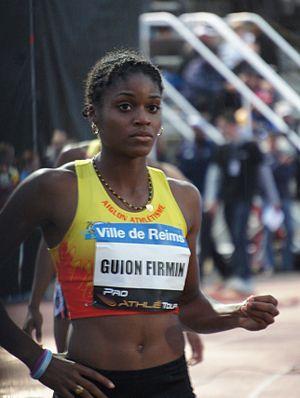
Lenora Guion-Firmin lors des Rencontres d'athlétisme de Reims 2013.
Lénora Guion-Firmin est une athlète française, spécialiste du 200 mètres et du 400 mètres, licenciée au club de l'Aiglon du Lamentin.